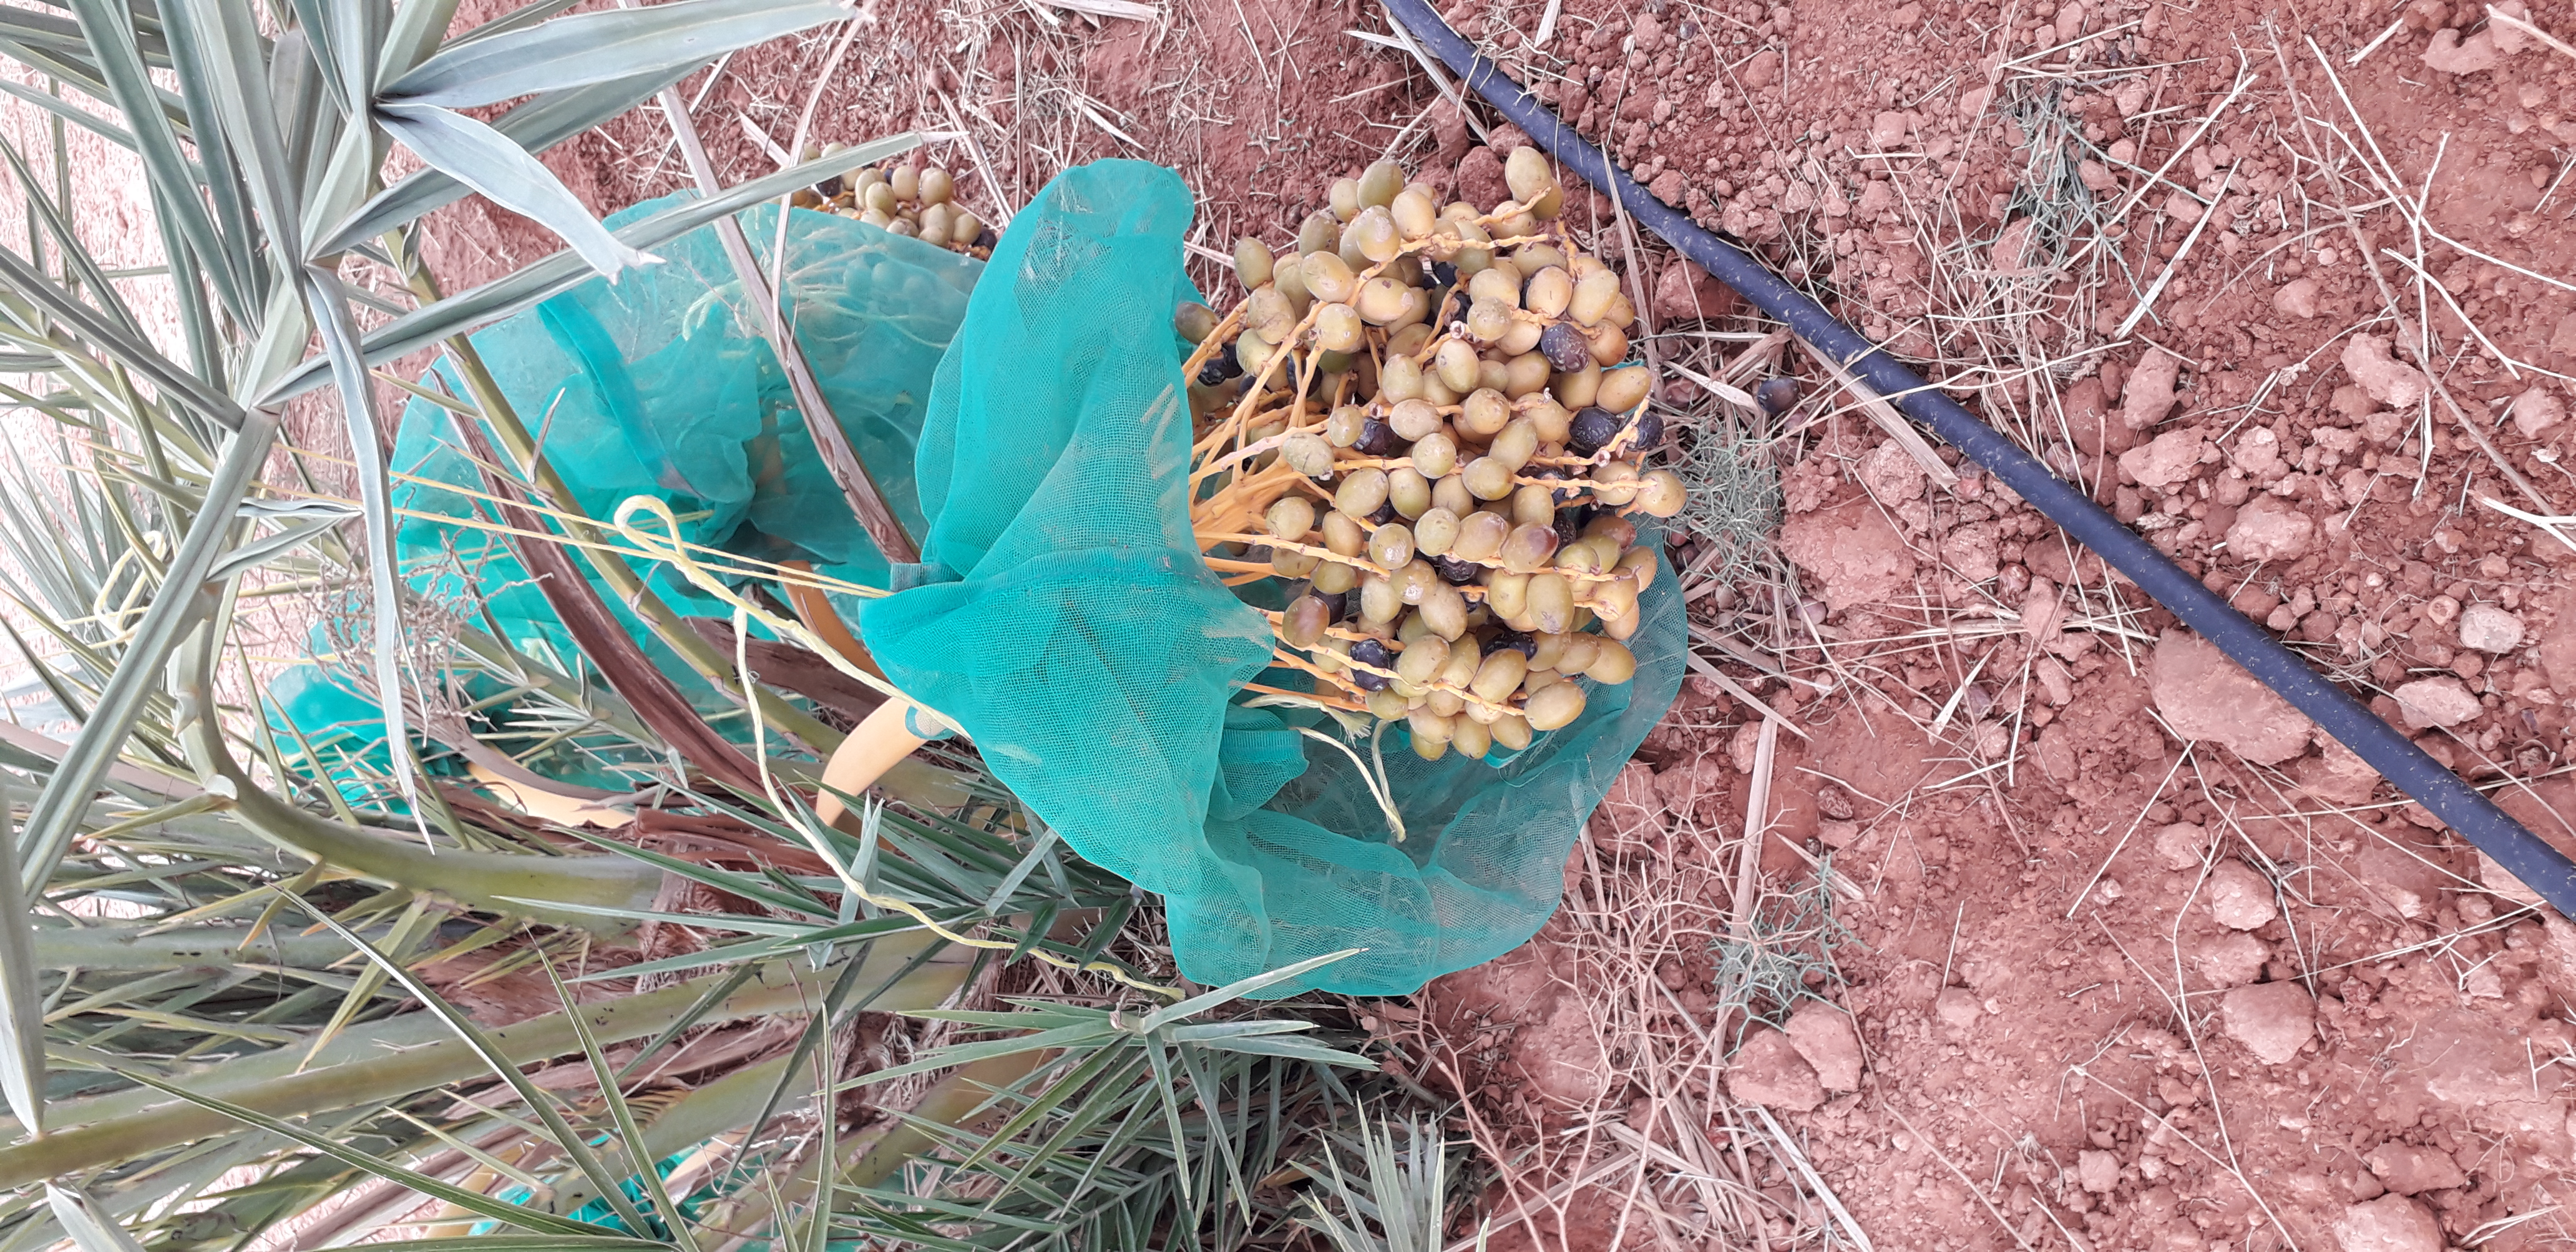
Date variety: kholt